Germanicus's expedition into Germania

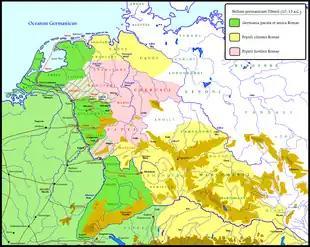
Tiberius' campaigns of 10/11–13 AD. In pink, the Germanic, anti-Roman coalition. In dark green, the territories kept under "direct" Roman control, in yellow the "client" ones (such as the Marcomanni of Maroboduus).

The domestic political thread of the description is the growing tensions between the popular Germanicus and the unpopular Emperor Tiberius. Tacitus' sympathies clearly lie with the "young 'hero'". Nevertheless, Germanicus is not glorified in a one-sided way. Tacitus also allows Tiberius to speak at length. The historian must have considered Tiberius' arguments to be reasonable - "Tacitus' head [inclined] to Tiberius and his heart to Germanicus", as the ancient historian Dieter Timpe judges.